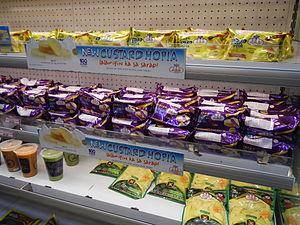
Le bakpia ou hopia est une pâtisserie farcie de haricots, populaire en Indonésie et aux Philippines, et apportée dans les centres urbains des deux pays par des immigrants du Fujian au tournant du XXᵉ siècle. C'est une friandise bon marché que l'on trouve à tout coin de rue et qui constitue un cadeau idéal pour les amis et les proches.